Political debates about the United States federal budget

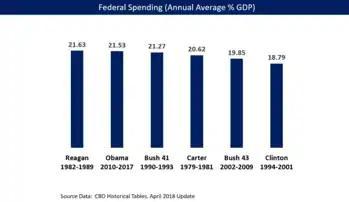
Ranking of federal spending by President, measured as annual average % GDP

Tax expenditures (i.e., exclusions, deductions, preferential tax rates, and tax credits) cause revenues to be much lower than they would otherwise be for any given tax rate structure. The benefits from tax expenditures, such as income exclusions for healthcare insurance premiums paid for by employers and tax deductions for mortgage interest, are distributed unevenly across the income spectrum. They are often what the Congress offers to special interests in exchange for their support. According to a report from the CBO that analyzed the 2013 data: